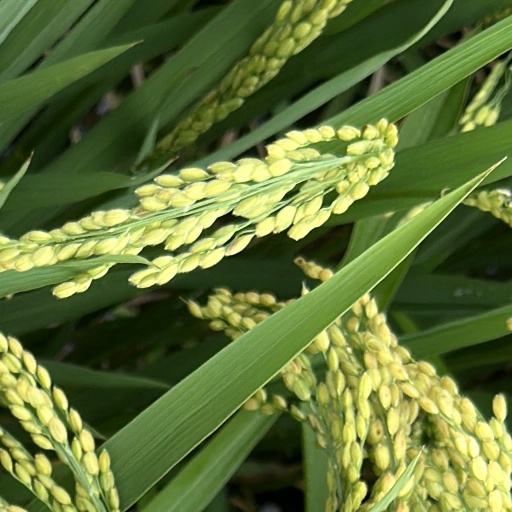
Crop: rice